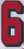
Number: 6